XBIZ Awards

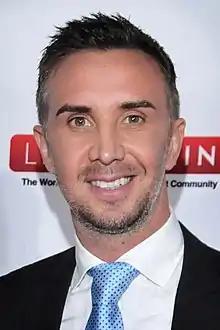
Keiran Lee at the 2016 XBIZ Awards Show

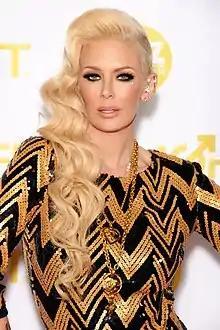
Jenna Jameson at the 2014 XBIZ Awards Show

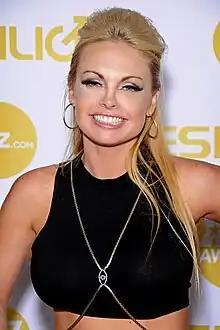
Jesse Jane at the 2014 XBIZ Award Show

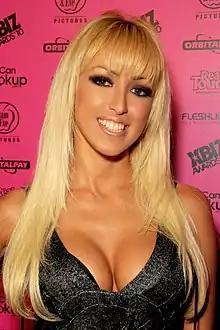
Breanne Benson at the 2010 XBIZ Awards

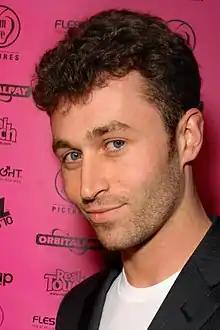
James Deen at the 2010 XBIZ Awards

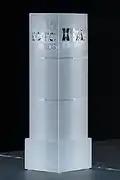
XBIZ Executive Leadership Award

The LGBT in the title refers to lesbian, gay, bisexual and transsexual people.